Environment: real
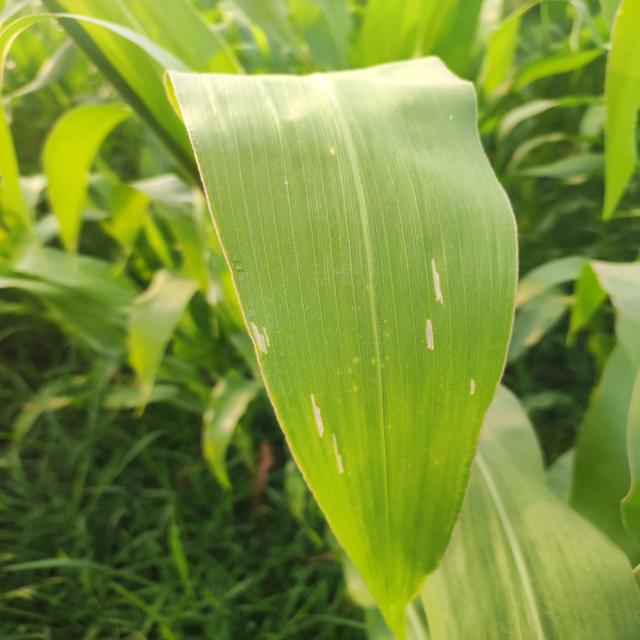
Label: fall_armyworm